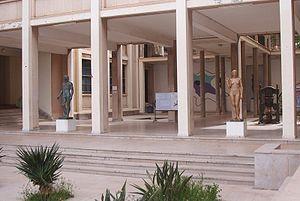
Oeuvres de Paul Belmondo à l'Ecole des Beaux-Arts d'Alger
L'école supérieure des beaux-arts d'Alger, communément dénommée « les Beaux-Arts d'Alger », est une école d'art algérienne fondée en 1843. École de dessin en 1843, l'établissement prit un caractère officiel en 1848 lorsqu'il devint École municipale. En 1881, bénéficiant de locaux plus vastes et plus spacieux, l'école inaugura son titre d'École nationale des beaux-arts d'Alger.
Paul Belmondo est un sculpteur et médailleur français, né à Mustapha, banlieue d'Alger le 8 août 1898, mort à Paris le 1ᵉʳ janvier 1982.